Allison Dormitory

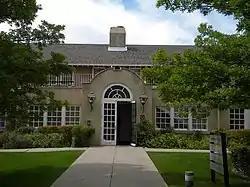

The Allison Dormitory, at 433 Paseo de Peralta in Santa Fe, New Mexico, was built in 1930. It was listed on the National Register of Historic Places in 1984.